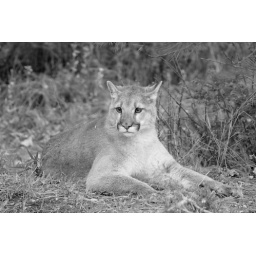
Cougar in black and white